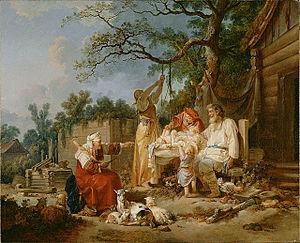
Le Berceau Russe. Huile sur toile. Русский: Русская колыбель. Холст, масло. 1764. Лос-Анджелес, Музей Гетти.
Jean-Baptiste Le Prince, né à Metz le 17 septembre 1734 et mort en 30 septembre 1781, est un peintre et graveur français.